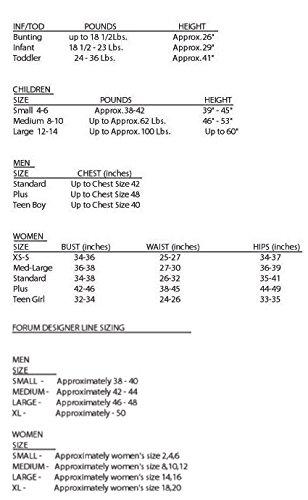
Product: Forum Novelties Men's Novelty Wise Man Roman Sandals
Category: Toys & Games | Dress Up & Pretend Play | Accessories
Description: Novelty adult costume sandals.
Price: $12.00